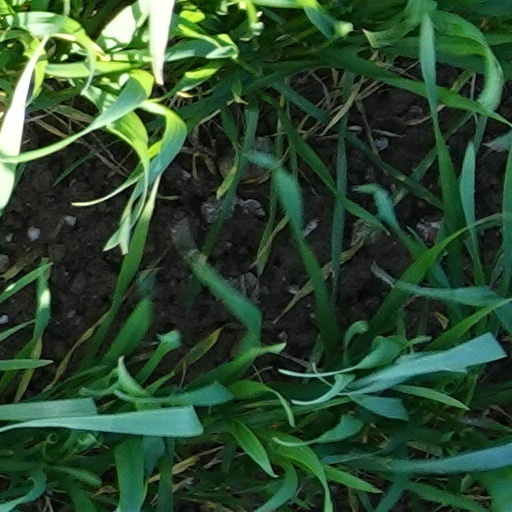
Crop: wheat